Carcinus maenas

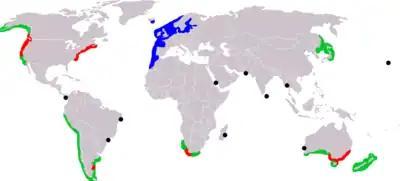
Approximate distribution of "C. maenas"

"C. maenas" is native to European and North African coasts as far as the Baltic Sea in the east, and Iceland and Central Norway in the north, and is one of the most common crabs throughout much of its range. In the Mediterranean Sea, it is replaced by the closely related Mediterranean green crab species "C. aestuarii".